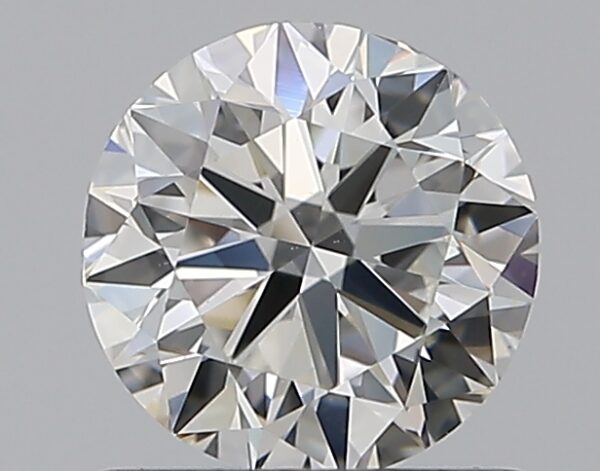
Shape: round
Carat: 0.8
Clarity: VS1
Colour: H
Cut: VG
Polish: EX
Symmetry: VG
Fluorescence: N
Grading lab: GIA
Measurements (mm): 5.83 x 5.89 x 3.66